Japanese whiting

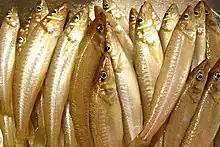
Japanese whiting taken from Tokyo Bay

The Japanese whiting ranges from Japan where it was first described, west toward Korea, China and Taiwan, possibly extending as far south as the Philippines, extending to Telaga Air estuarine of Kuching, Malaysia. The species is not only the most common sillaginid of Japan, but is one of the most common coastal species of any family, often making up a significant proportion of shallow water samples.